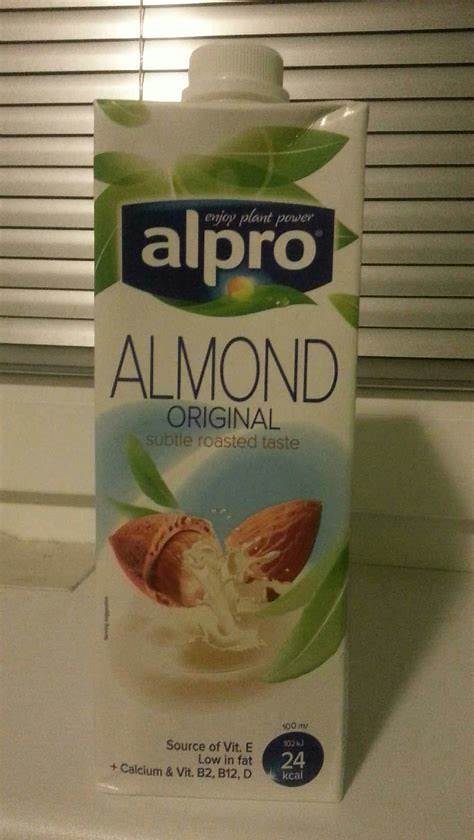
Waste category: cardboard